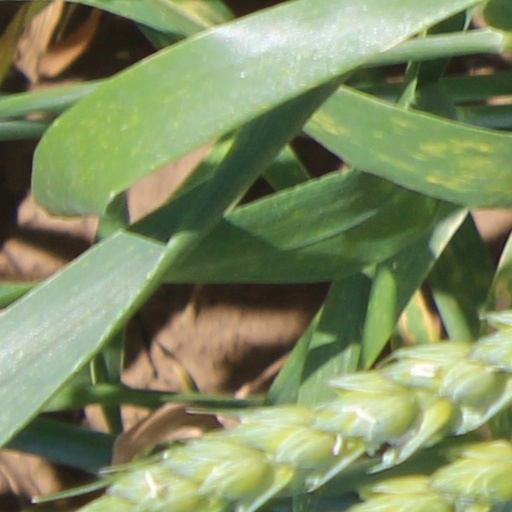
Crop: wheat